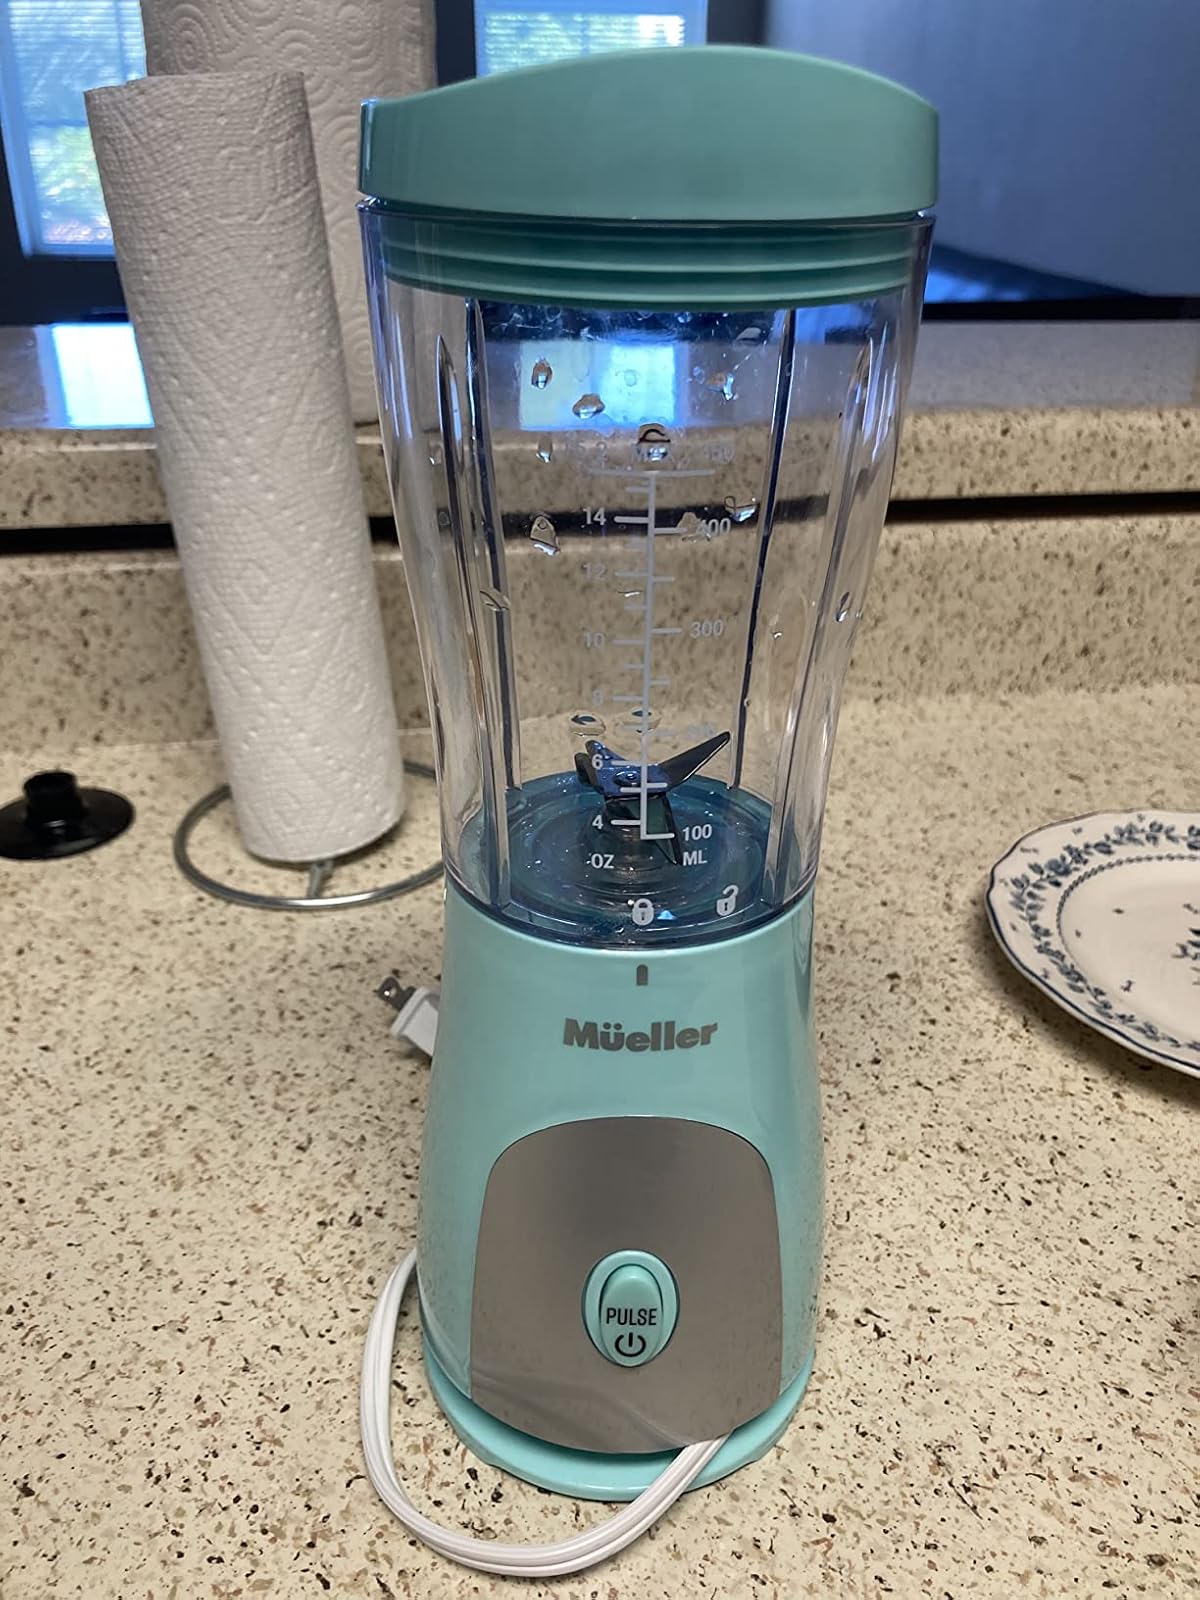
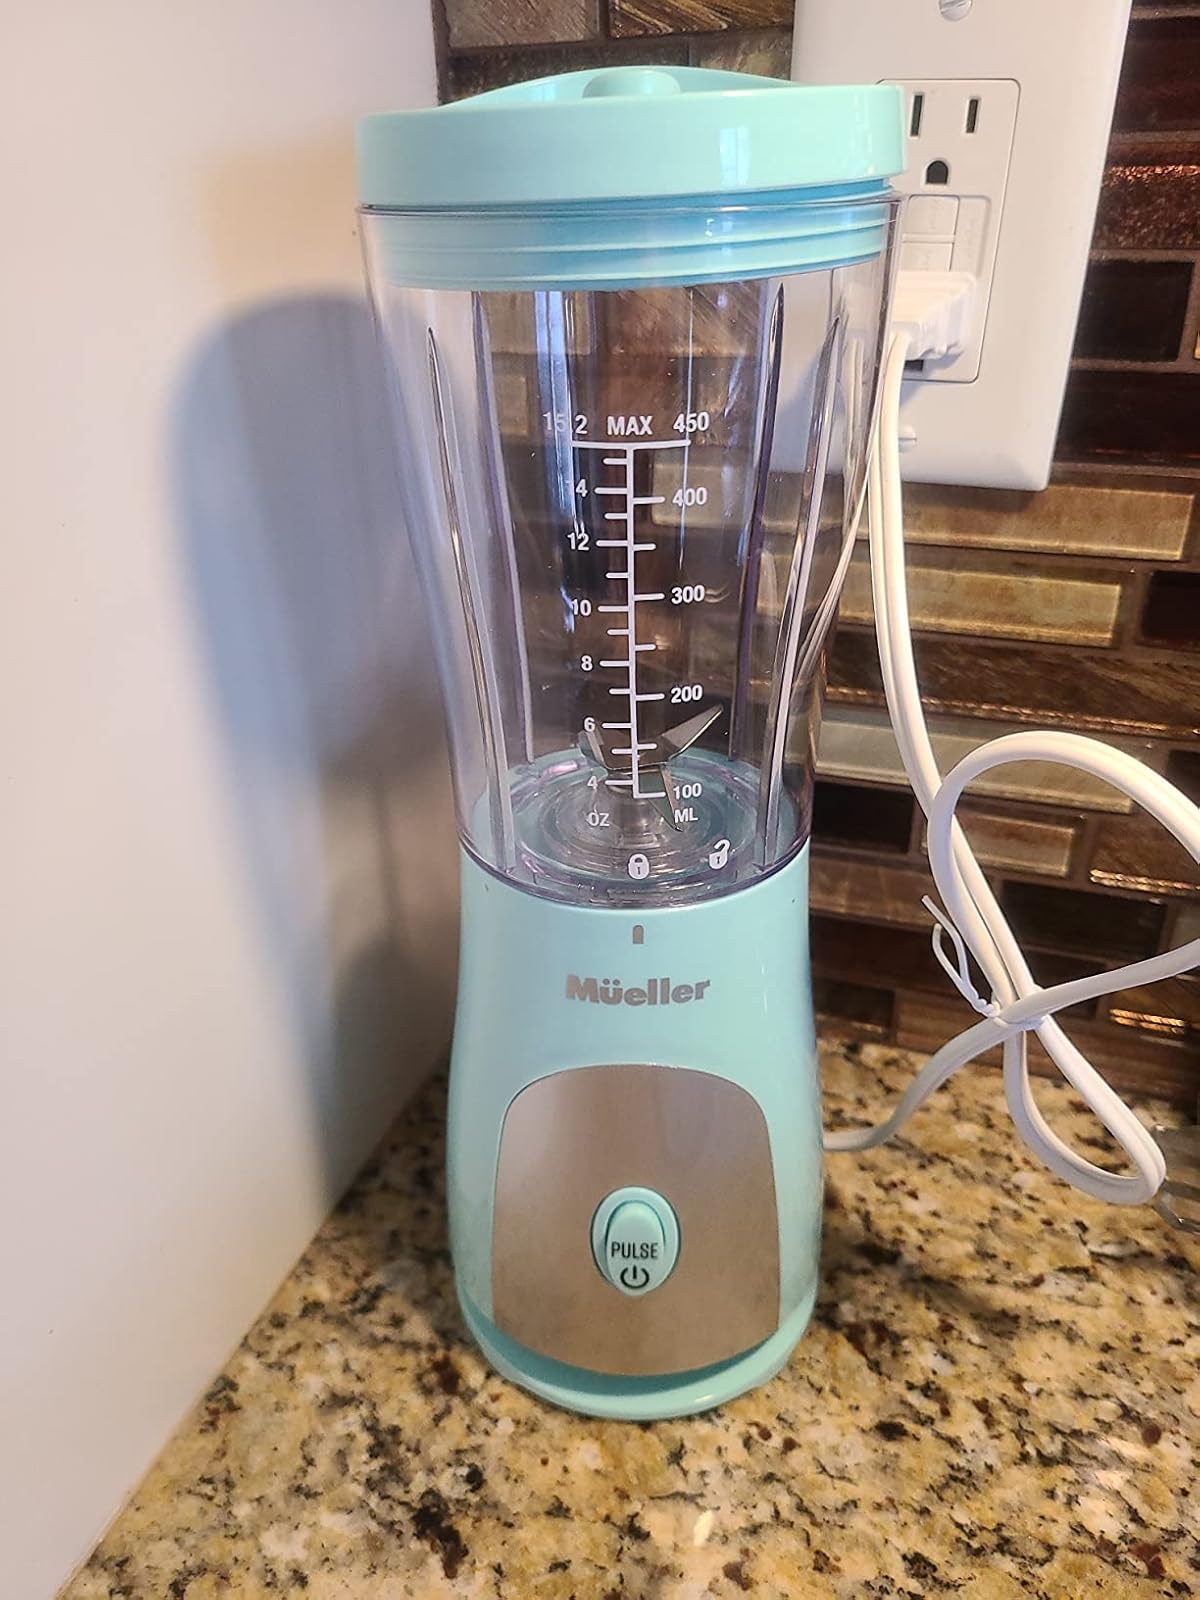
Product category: items_blender
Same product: yes